Adaptive voltage scaling

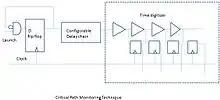
Critical Path Monitoring Technique for Adaptive Voltage Scaling

One way to determine the voltage-frequency relationship of the chip is to use a critical path emulator. The emulator is tuned during the manufacturing process to closely model the behavior of the chip, and adapts to environmental and process variations. Measuring the behavior of the emulator allows the supply voltage to be automatically adjusted such that the minimum voltage is supplied for the target task.